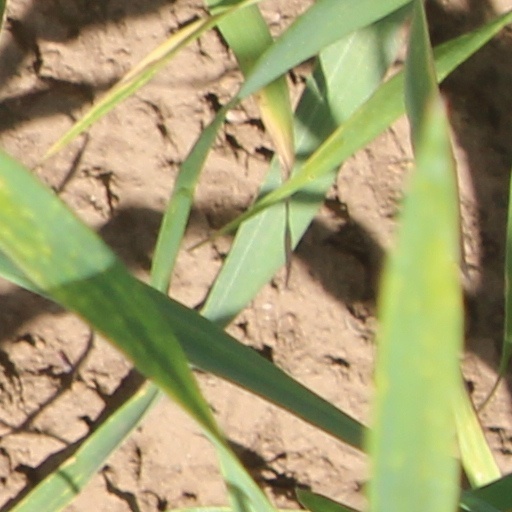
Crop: wheat